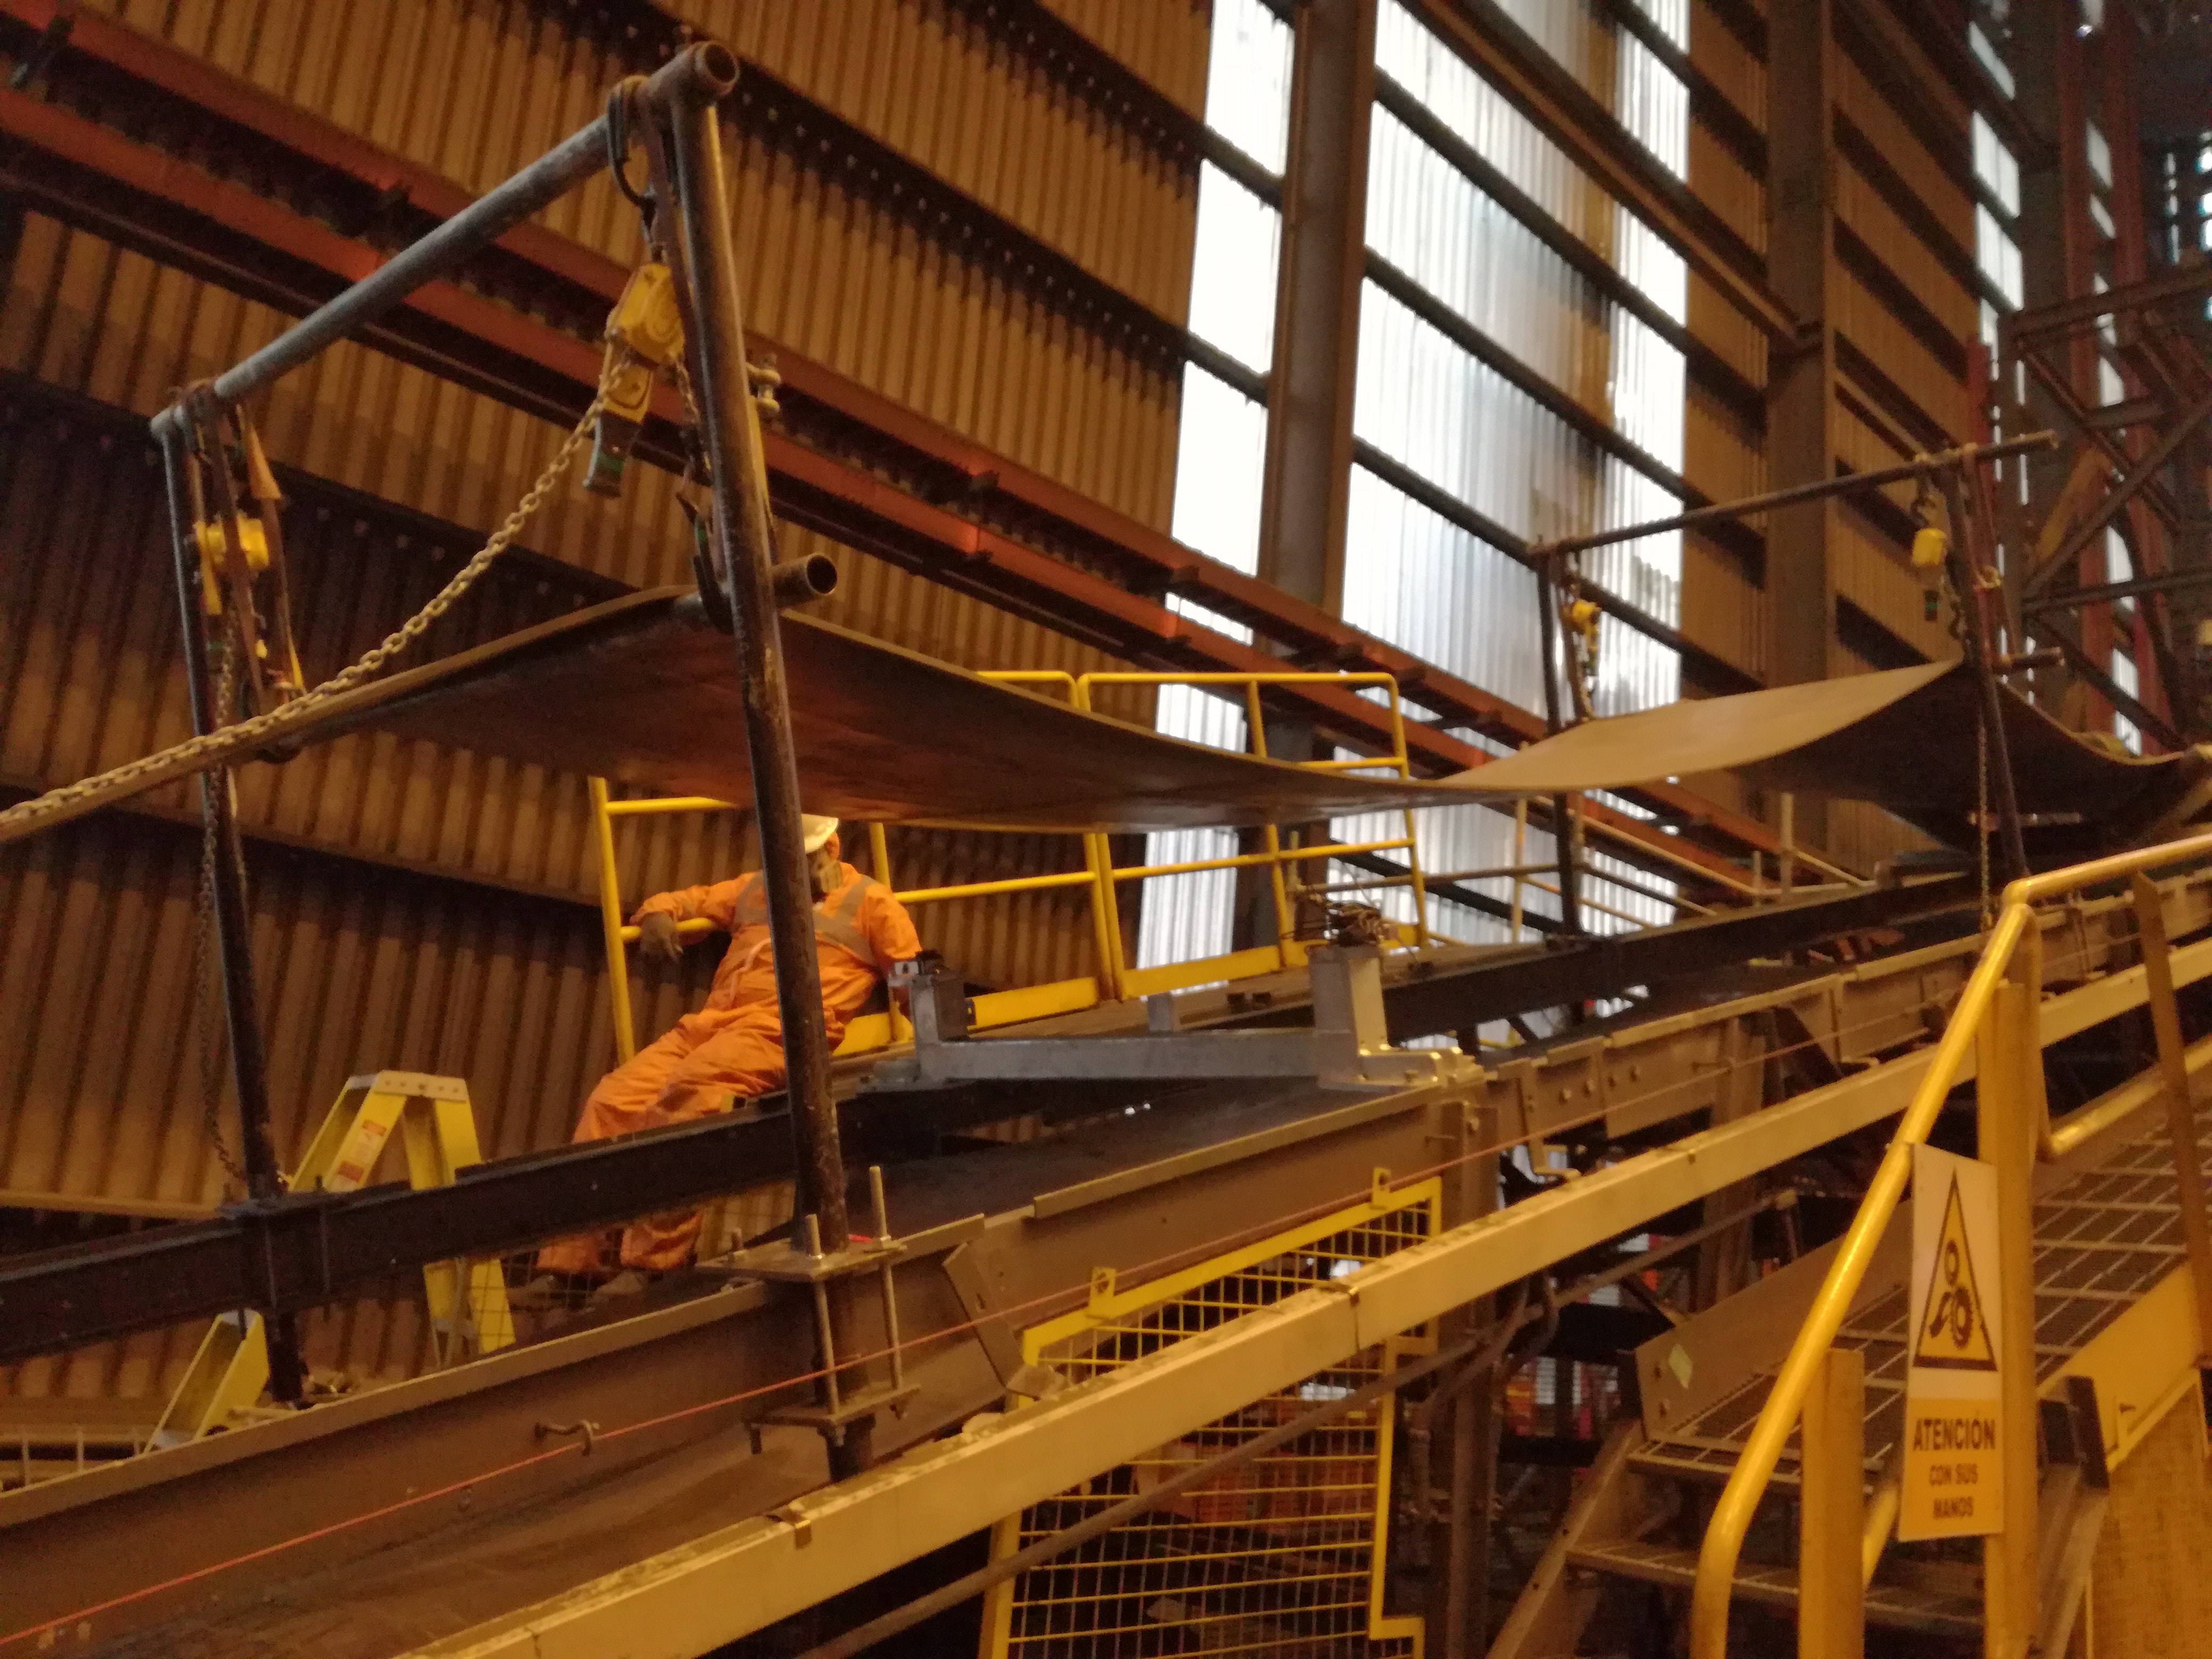
minerva, beam, iron, metal, industry, steel, wood, construction, lumber, building